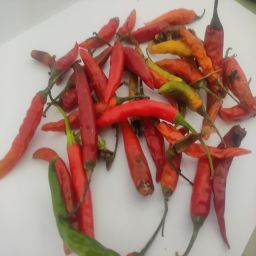
Crop: Chile Pepper
Quality: Damaged